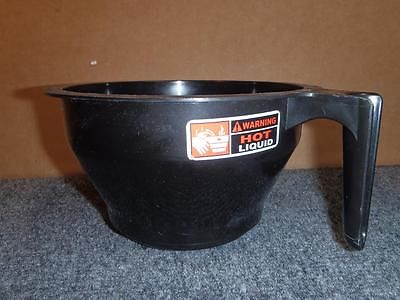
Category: coffee maker